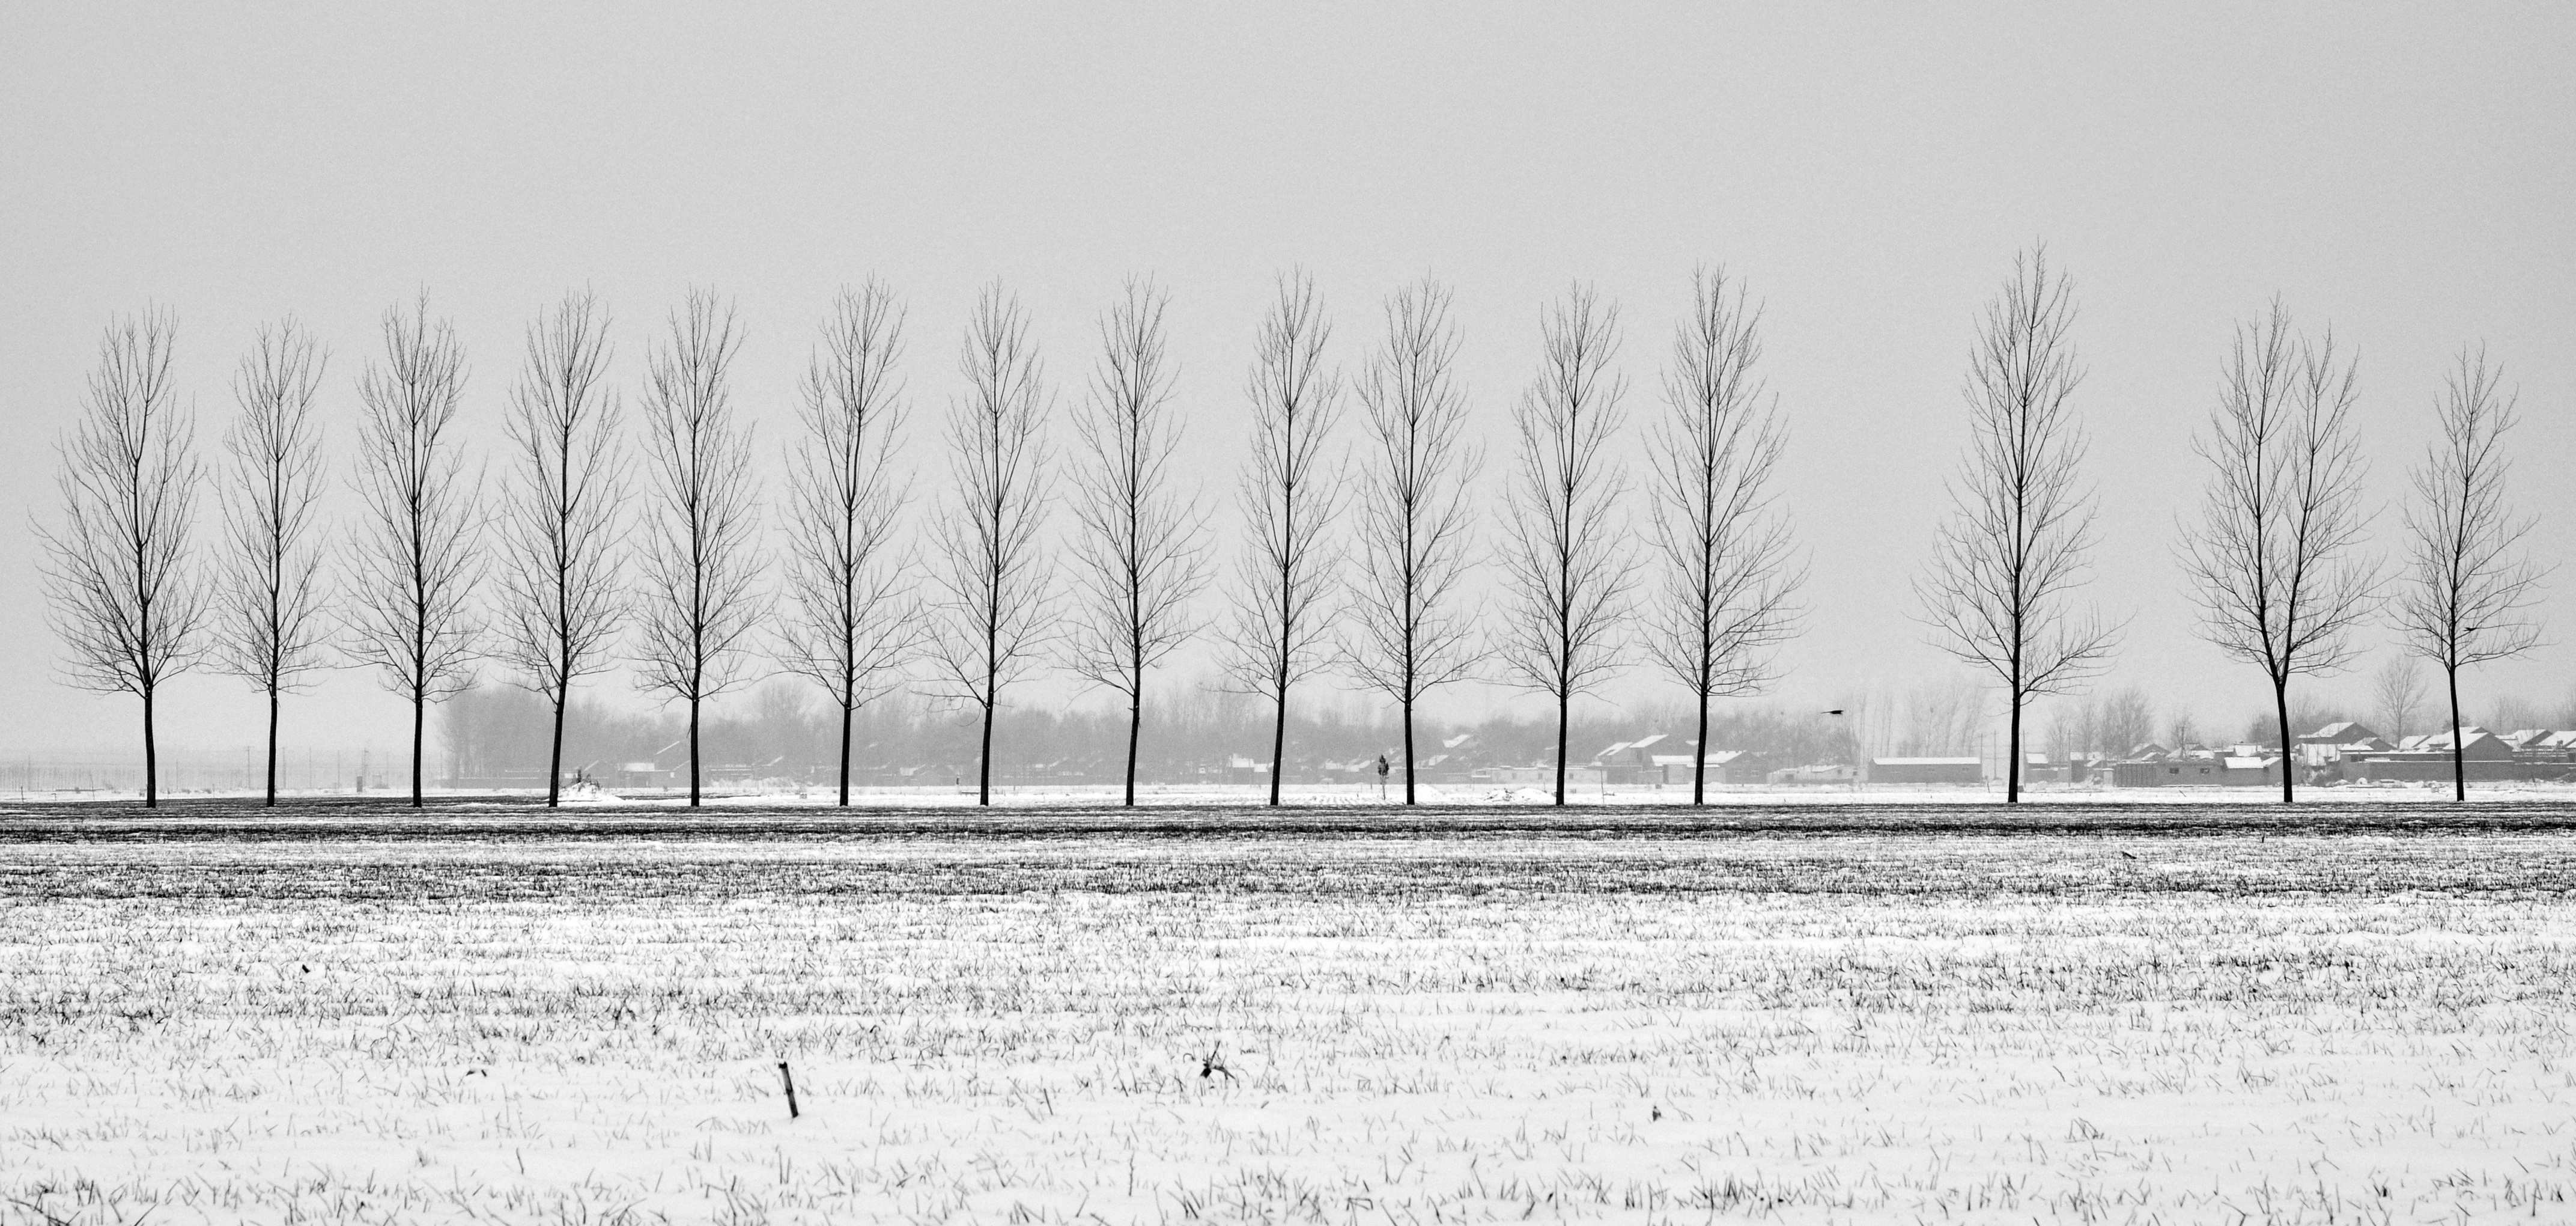
tree, snow, winter, black and white, frost, ice, line, weather, monochrome, in rural areas, avenue, sketch, drawing, freezing, black and white photography, monochrome photography, atmospheric phenomenon, grass family, outdoor structure